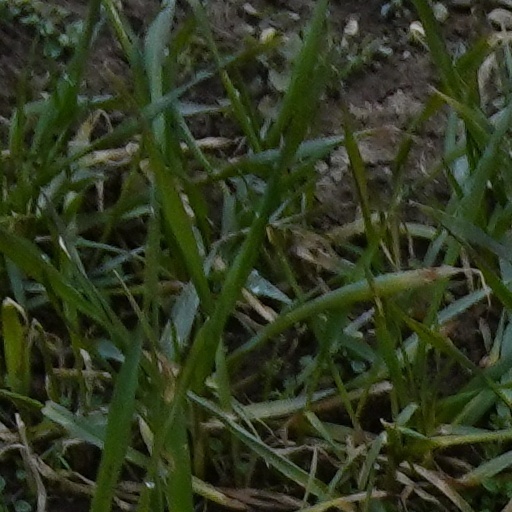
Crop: wheat